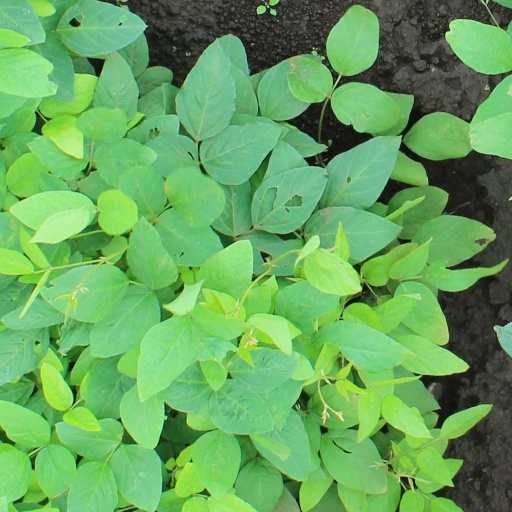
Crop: soybean